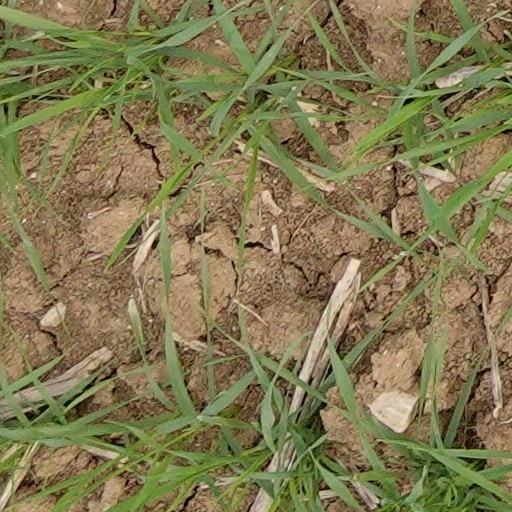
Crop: wheat